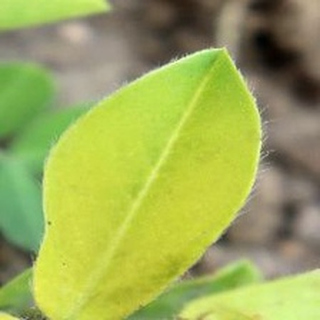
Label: groundnut_nutrition_deficiency